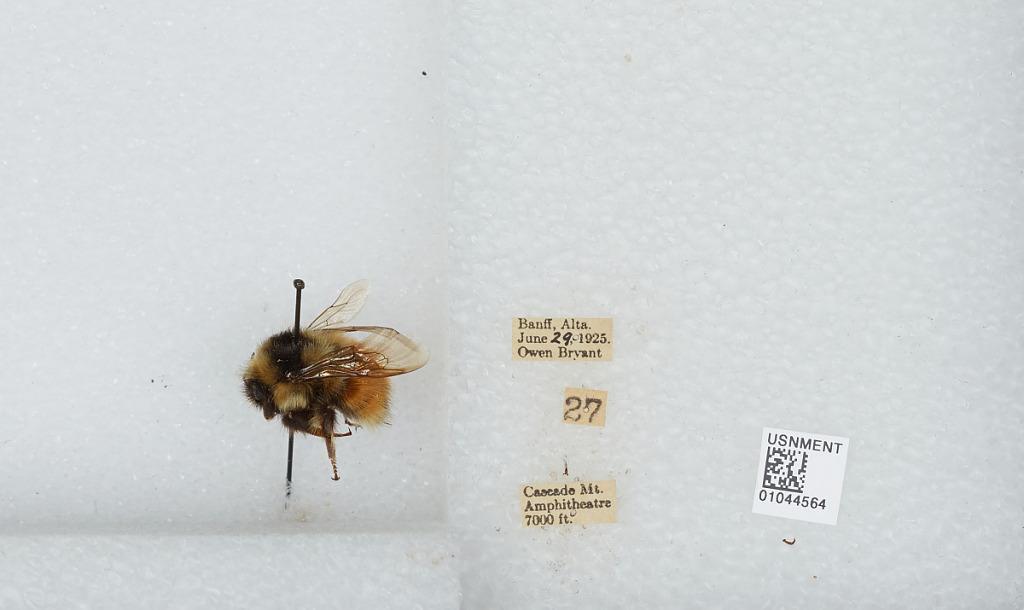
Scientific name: Bombus sp.
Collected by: O. Bryant
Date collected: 1925-6-29
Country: Canada
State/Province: Alberta
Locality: Cascade Mountain Amphitheatre, Banff
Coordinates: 51.2283, -115.563